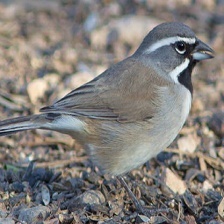
Species: BLACK-THROATED SPARROW
Scientific name: AMPHISPIZA BILINEATA